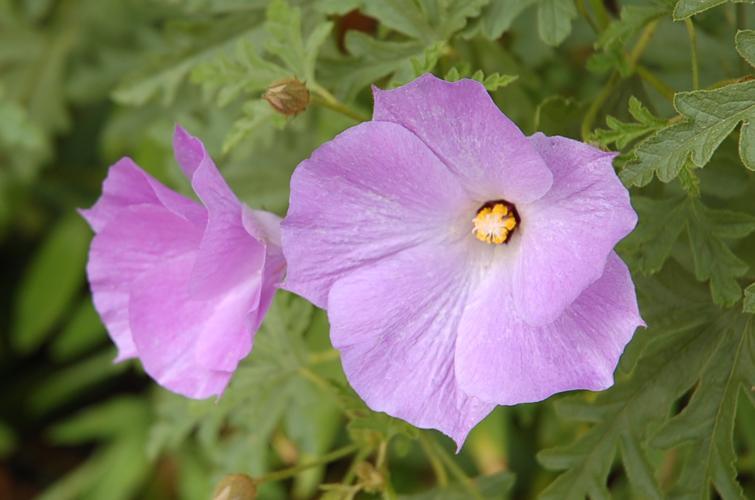
Label: pelargonium